List of New York Mets Opening Day starting pitchers

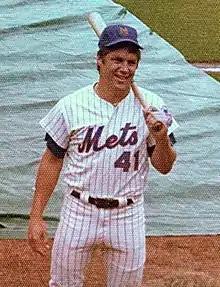
Tom Seaver made eleven Opening Day starts for the Mets.

The New York Mets are a Major League Baseball (MLB) franchise based in Flushing, Queens, in New York City. They play in the National League East division. The first game of the new baseball season for a team is played on Opening Day, and being named the Opening Day starter is an honor, which is often given to the player who is expected to lead the pitching staff that season, though there are various strategic reasons why a team's best pitcher might not start on Opening Day. The New York Mets have used 27 different Opening Day starting pitchers in their 59 seasons. The 27 starters have a combined Opening Day record of 29 wins, 13 losses (29–13) and 17 no decisions. No decisions are only awarded to the starting pitcher if the game is won or lost after the starting pitcher has left the game.